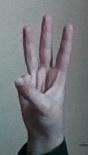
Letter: thaa